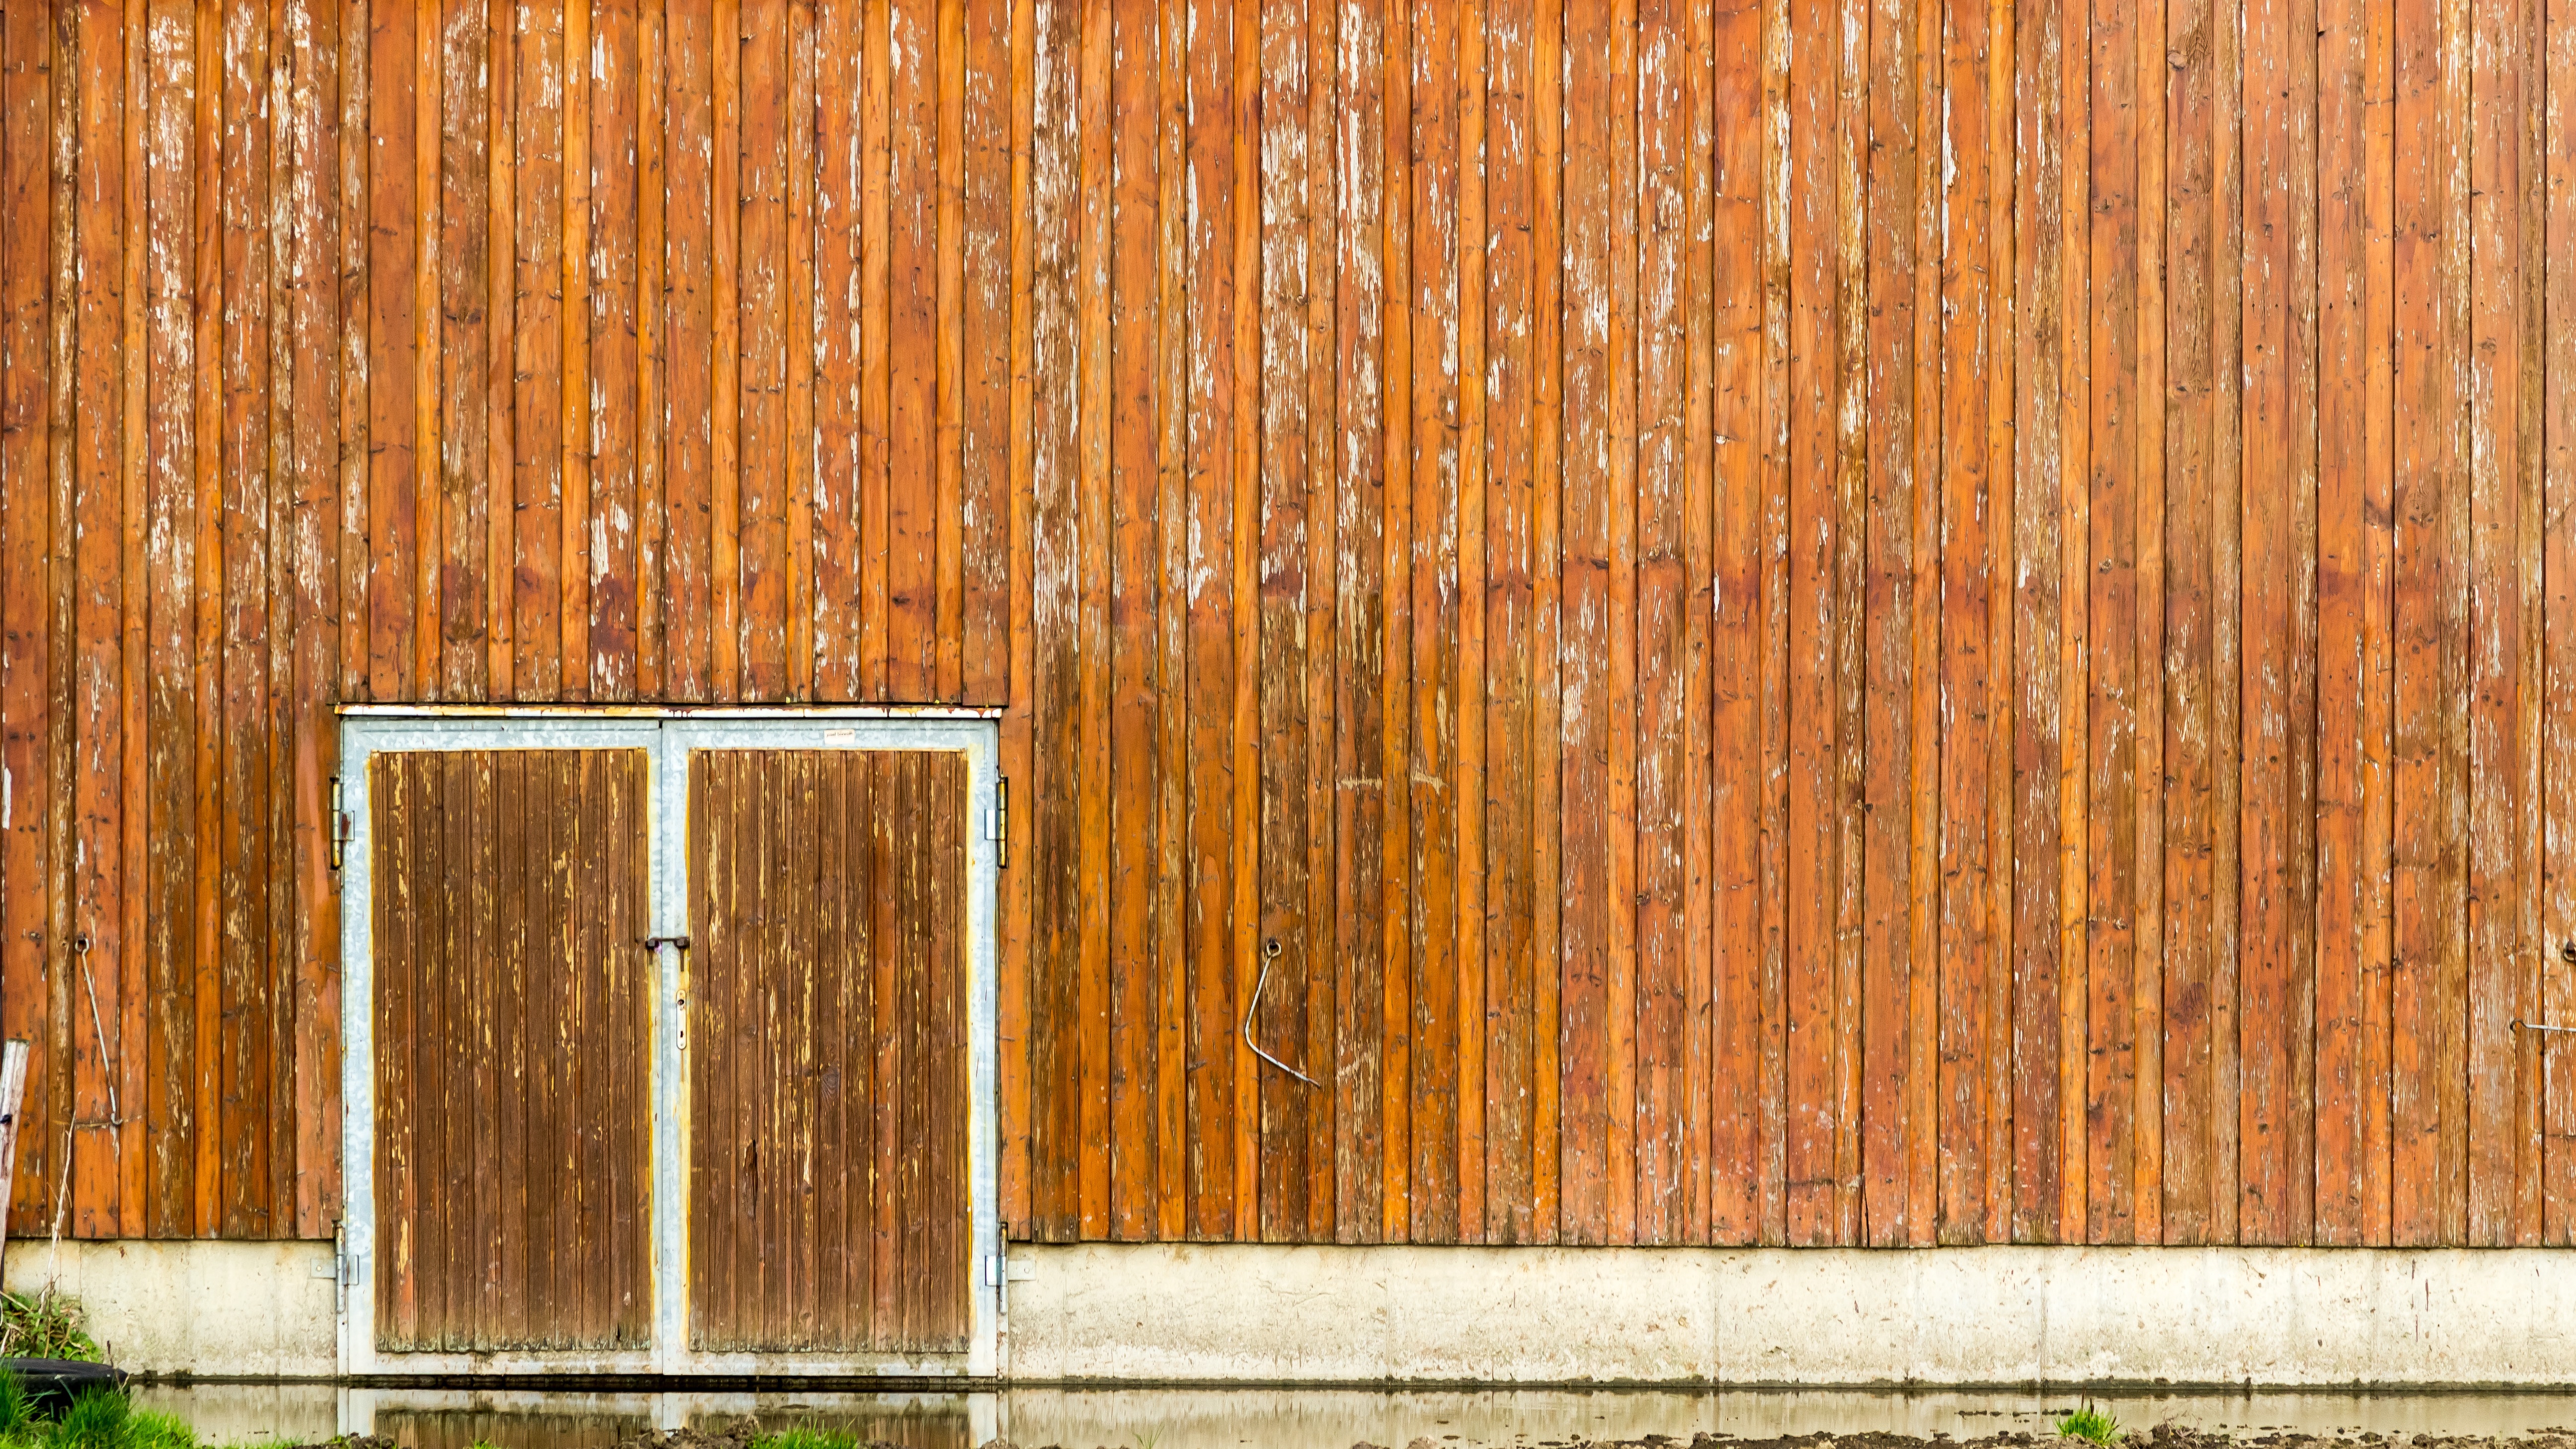
fence, architecture, wood, farm, floor, window, wall, facade, lumber, door, goal, weathered, interior design, background, hardwood, wallpaper, input, hauswand, wooden wall, flooring, wood flooring, window covering, outdoor structure, laminate flooring, wood stain, painted wooden boards